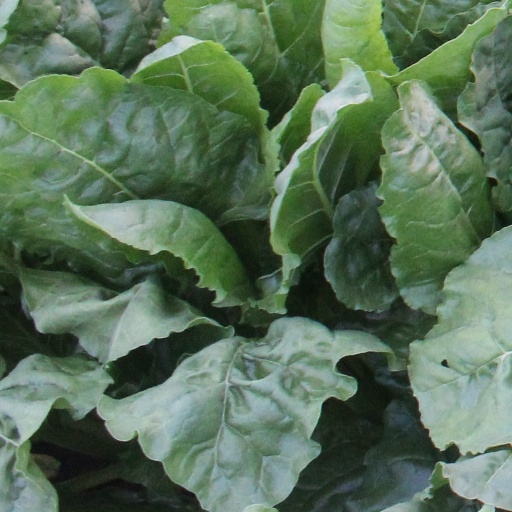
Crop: sugar beet